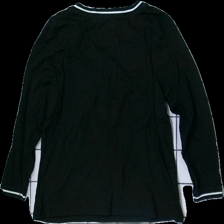
View: back
Type: Top
Category: Ladies
Brand: Not in the list
Colors: Black
Material: 100% Cotton
Pattern: Metallic
Cut: Regular
Size: 44
Season: All
Price range: 50-100
Recommended usage: Reuse
Description: black top with metallic detail